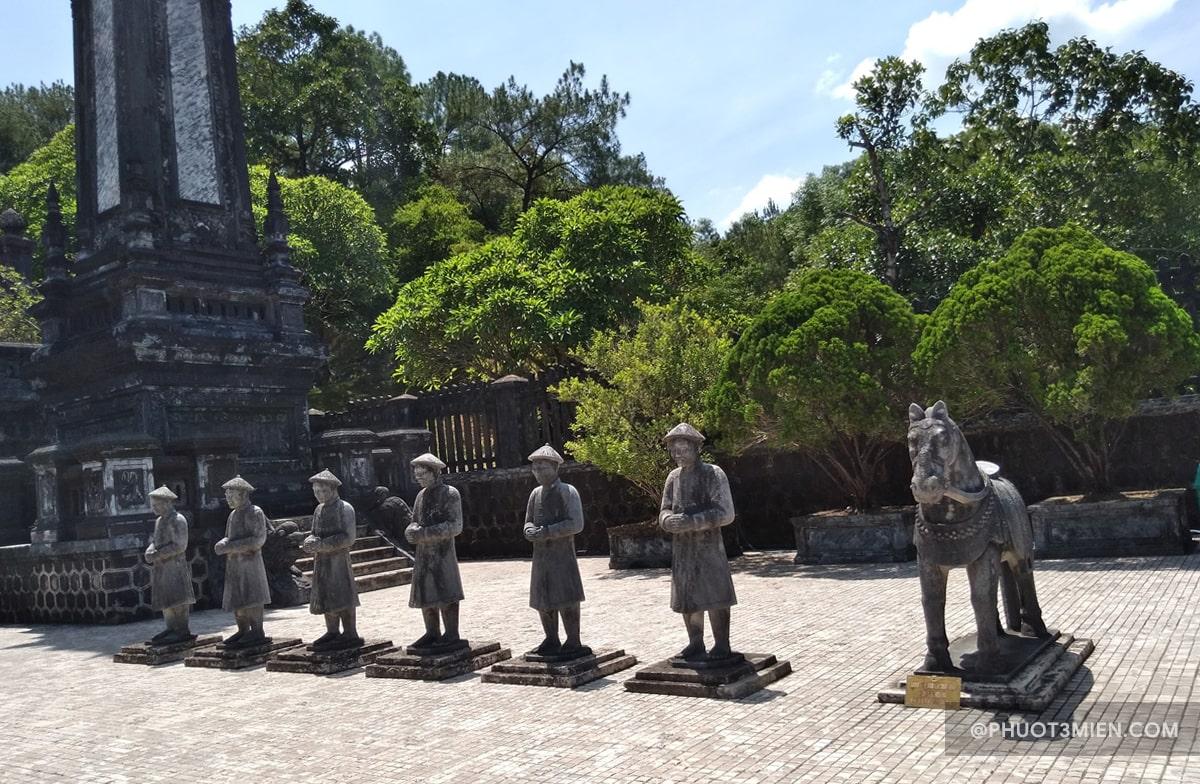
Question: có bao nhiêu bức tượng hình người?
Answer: có sáu bức tượng hình người